Touch piece

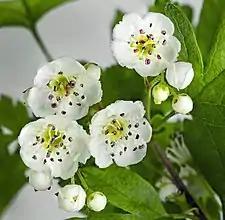
Common Hawthorn flowers

A Celtic belief is that at the full moon any silver coins on one's person should be jingled or turned over to prevent bad luck, also the silver coins would increase as the moon grew in size. A wish to a new moon could also be made, but not as seen through glass, jingling coins at the same time. American silver "Mercury" dimes, especially with a leap year date, are especially lucky. Gamblers' charms are often these dimes, Mercury being the Roman god who ruled the crossroads, games of chance, etc. Although these dimes actually figure the head of Liberty, people commonly mistake it for Mercury. A silver dime worn at the throat will supposedly turn black if someone tries to poison the wearer's food or drink. American "Indian Head" cents are worn as amulets to ward off evil or negative spirits. In Spain a bride places a silver coin from her father in one shoe and a gold coin from her mother in the other. This will ensure that she will never want for anything. Silver coins were placed in Christmas puddings and birthday cakes to bring good luck and wealth. A variation on this custom was that in some families each member added a coin to the pudding bowl, making a wish as they did so. If their coin turned up in their bowl it's said their wish was sure to come true. In Greece, a coin is added to vasilopita, a bread baked in honor of the feast day of St. Basil the Great. At midnight the sign of the cross is etched with a knife across the cake, to bless the house and bring good luck for the new year. A piece is sliced for each member of the family and any visitors present at the time, and the person who gets the slice with the coin will receive good luck, and often a gift.